Barren Township, Independence County, Arkansas

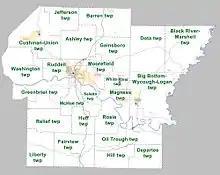
Townships in Independence County as of 2010

According to the 2010 Census, Barren Township is located at (35.899617, -91.542150). It has a total area of , of which is land and is water (0.23%). As per the USGS National Elevation Dataset, the elevation is .